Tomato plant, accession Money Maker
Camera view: bottom (45 deg); turntable rotation: 240 degrees
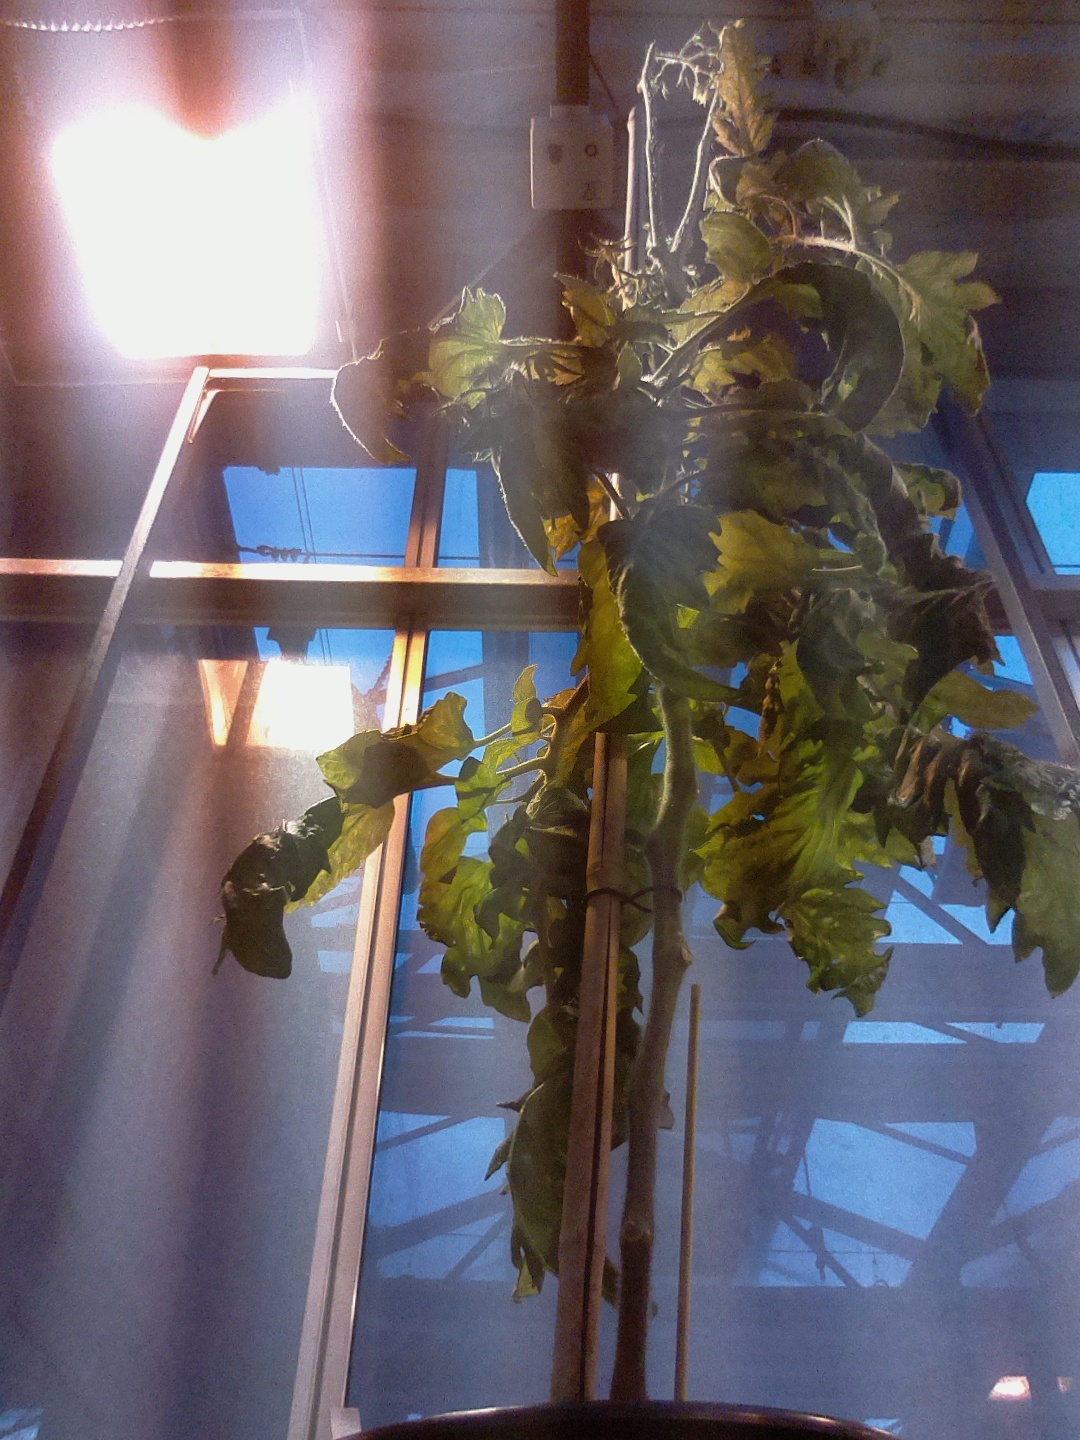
BBCH growth stage 77: 70%-80% of final fruit size